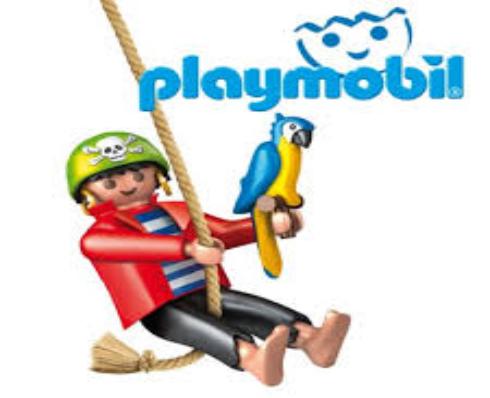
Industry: Leisure